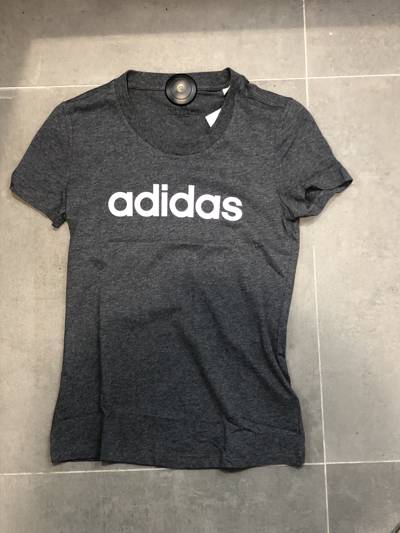
Waste category: clothes